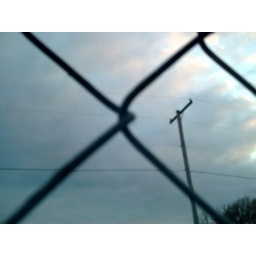
baseball feild fence near my house, it has a telephone wire through it.